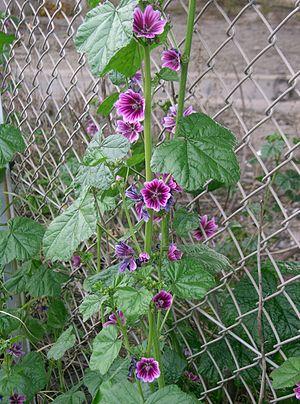
La Grande mauve, appelée aussi Mauve sylvestre ou Mauve des bois, est une plante herbacée bisannuelle médicinale de la famille des Malvacées.